Columbia Grammar & Preparatory School

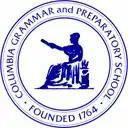

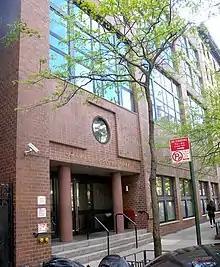
4 West 93rd

Columbia Grammar & Preparatory School ("Columbia Grammar", "Columbia Prep", "CGPS", "Columbia") is a school at 5 West 93rd Street on the Upper West Side of Manhattan in New York City. The oldest nonsectarian independent school in the city, it serves students from pre-kindergarten through the twelfth grade and offers a college preparatory curriculum.